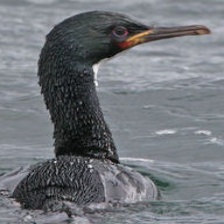
Species: AUCKLAND SHAQ
Scientific name: LEUCOCARBO COLENSOI